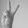
ASL letter: V